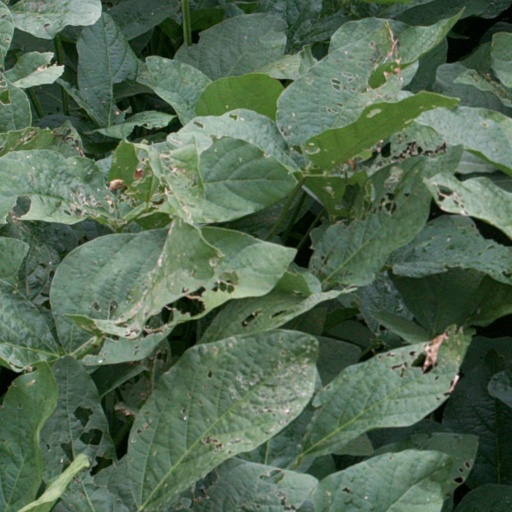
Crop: soybean